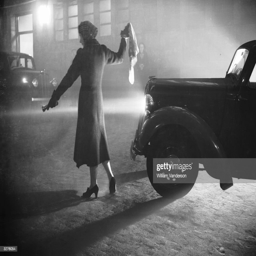
a woman leads a car through a city with a torch , during the thick fog with visibility reduced to a few yards .